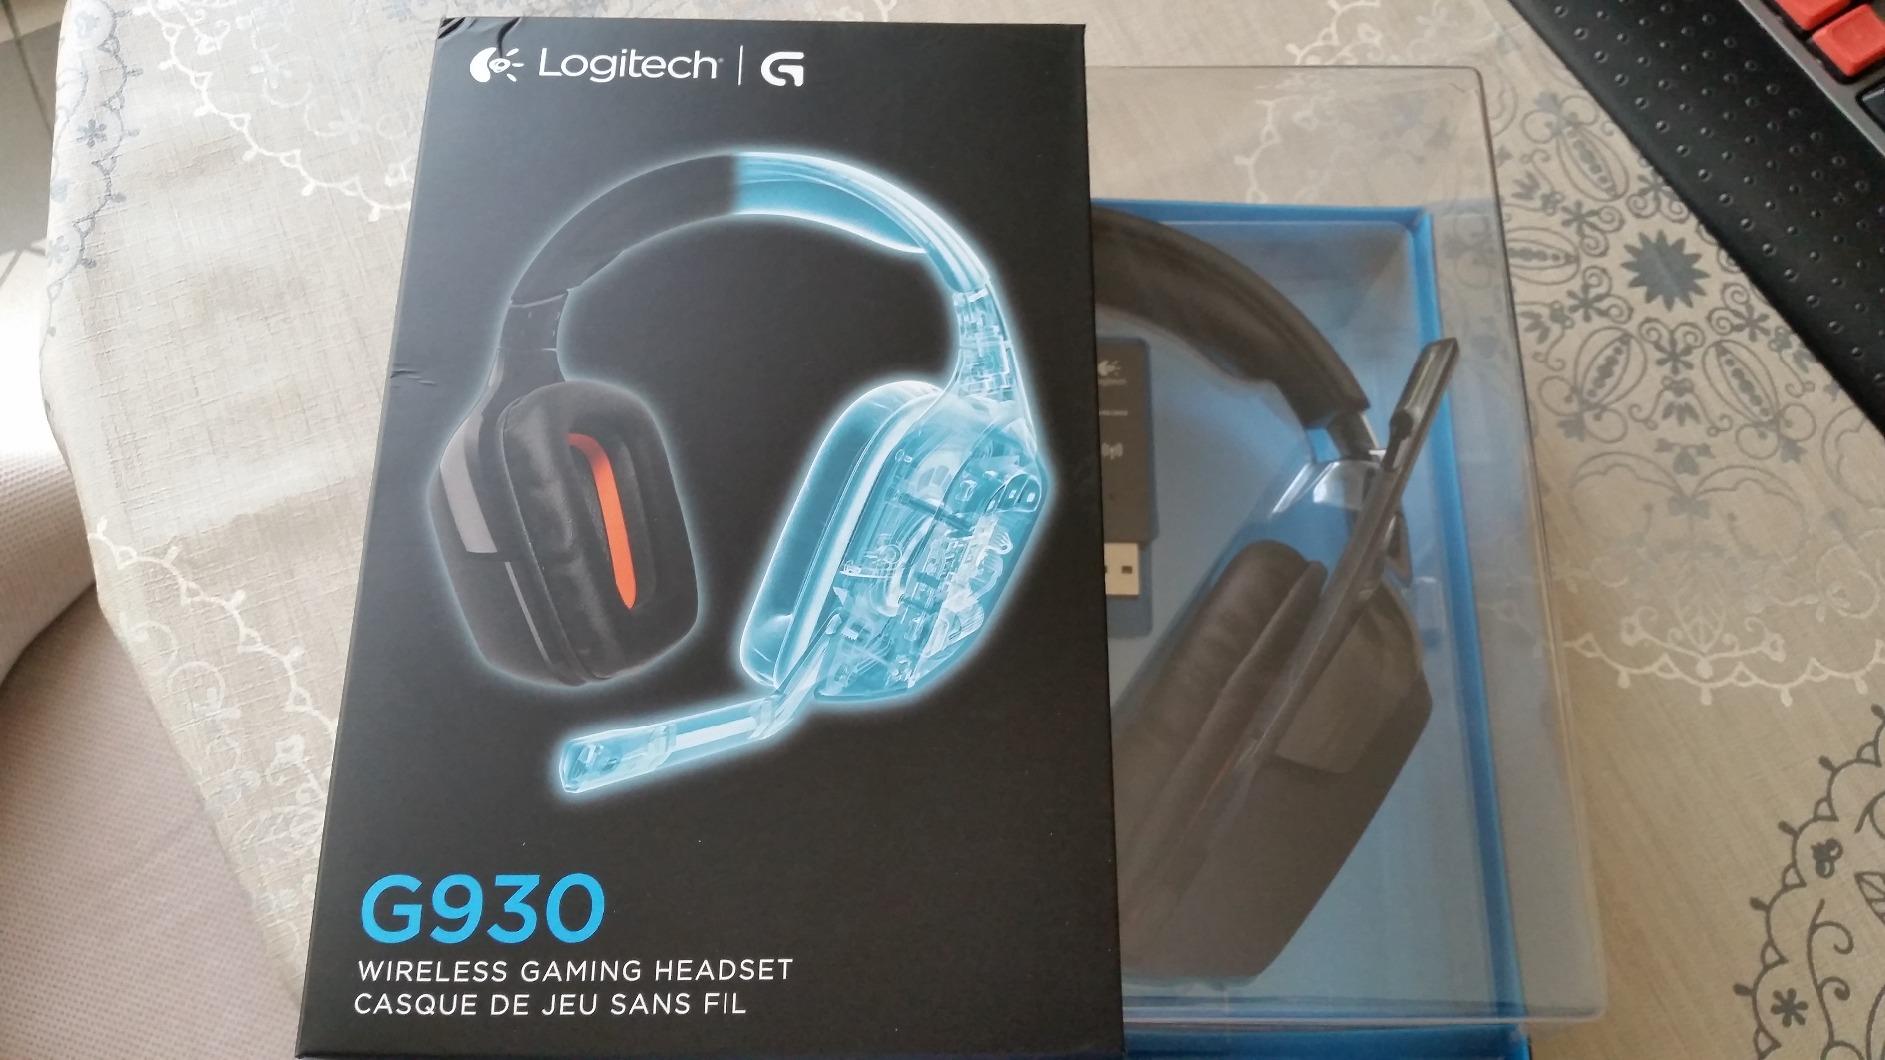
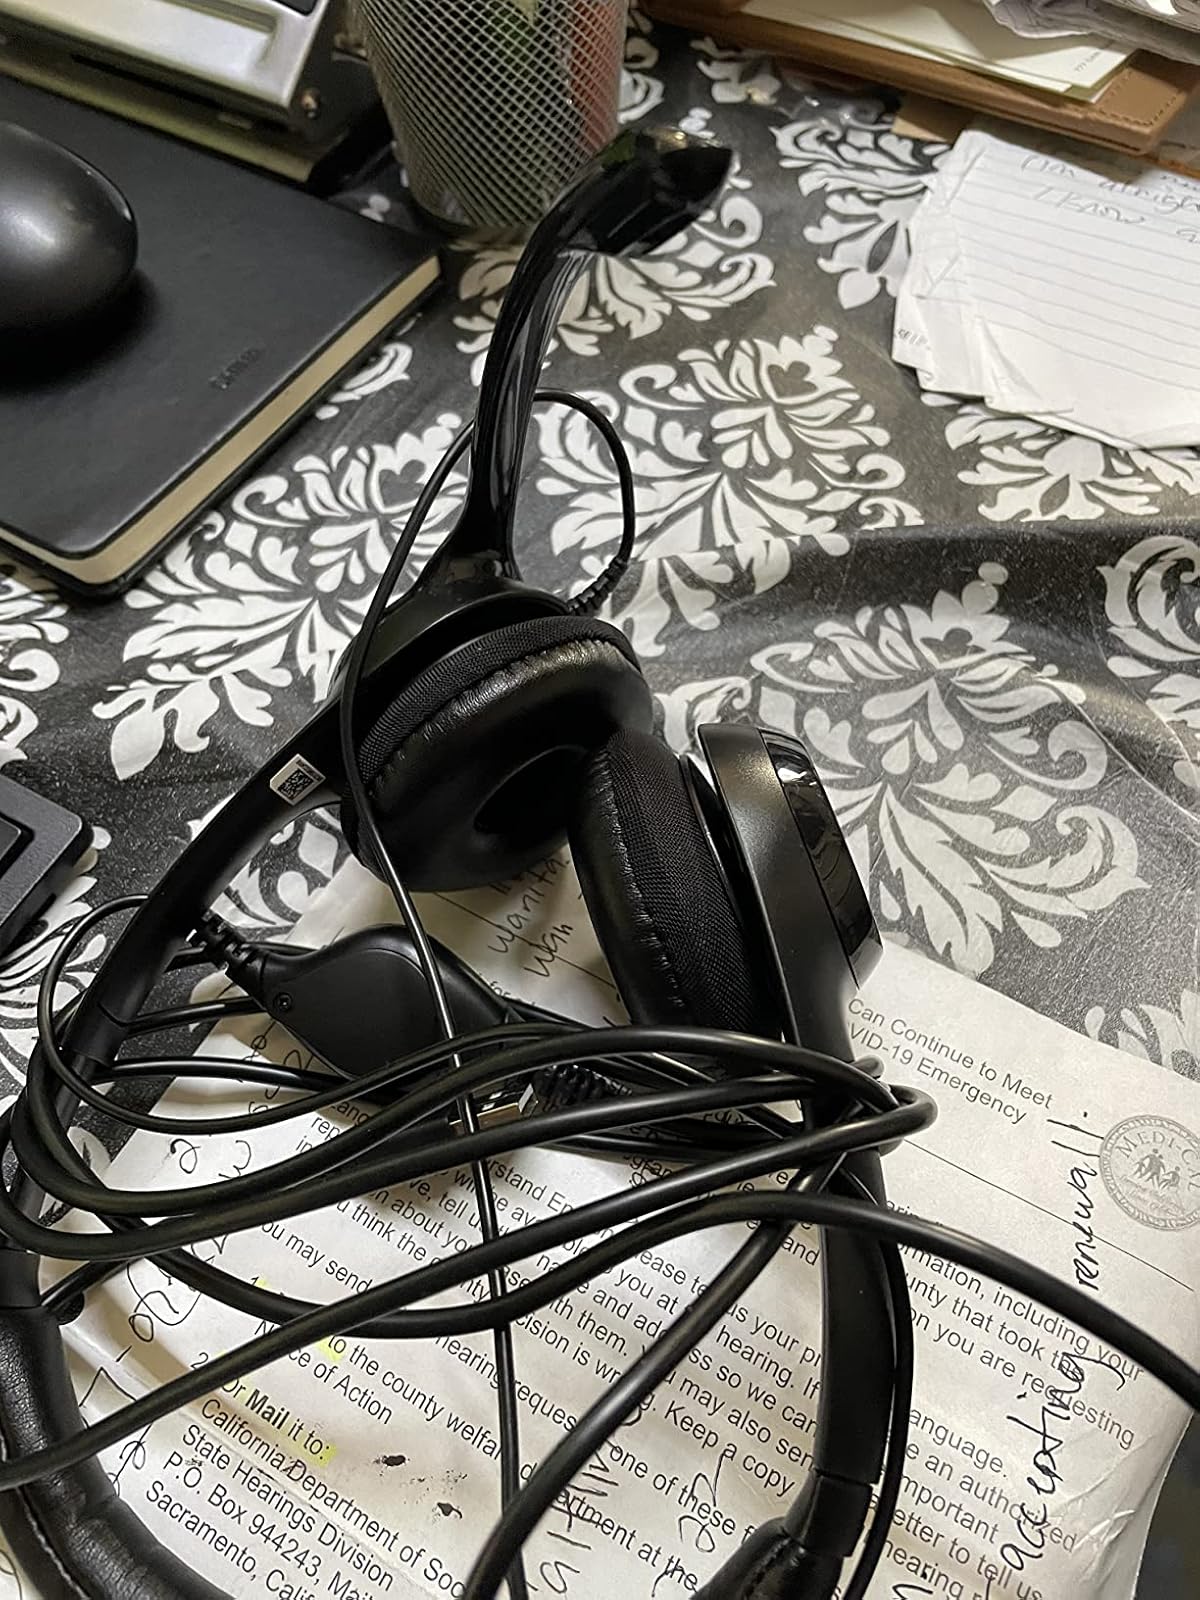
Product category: headphones
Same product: no